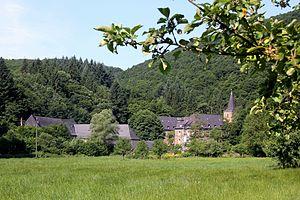
Le couvent de Maria Engelport, ou couvent Unsere Liebe Frau von Engelport, ou encore couvent de Maria Porta Angelica est un couvent situé non loin de Treis-Karden en Allemagne, au bord du Hunsrück dans la vallée du Flaumbach et le Land de Rhénanie-Palatinat.